Bandra

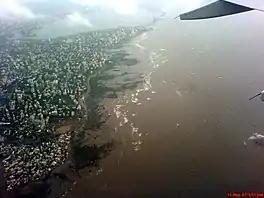
View of Bandra from an aeroplane window, while taking off from the Chhatrapati Shivaji Maharaj International Airport

The original name of the suburb "Vandre" originates from the Marathi word for monkeys, or "Vandr"."However, another theory suggests that "Bandra" possibly originates from the Persian word for port, or "bandar." It is described by Duncan Forbes's "A Dictionary, Hindustani and English" (1848) as "a city; an emporium; a port, harbor; a trading town to which numbers of foreign merchants resort". In Konkani, "bandar" is a loanword from Parsi (Persian) meaning "harbour" or "port".